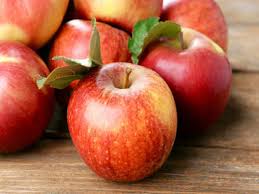
Label: Apple